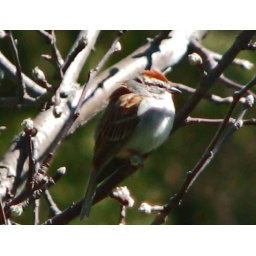
Bird in apple tree